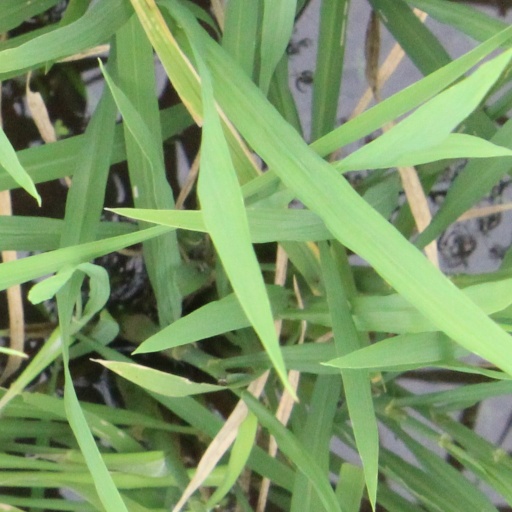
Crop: rice